Living Laser

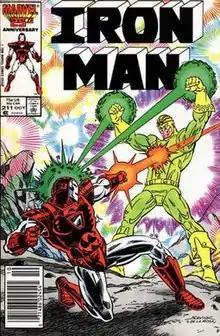
The "Living Laser" (right) battles Iron Man on the cover of "Iron Man" #211 (Oct. 1986). Art by Alex Saviuk.

The Living Laser (Arthur Parks) is a supervillain appearing in American comic books published by Marvel Comics. Created by Stan Lee and Don Heck, the character made his first appearance in "The Avengers" #34 (November 1966). He would become a recurring enemy of Iron Man and plays a key role in the "Iron Man: The Inevitable" miniseries.